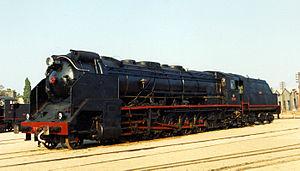
Le Musée du chemin de fer de la Catalogne est consacré à l'histoire du chemin de fer de la Catalogne et il se trouve dans la ville de Vilanova i la Geltrú, juste à côté de la gare des trains de la ligne Barcelone -Tarragone. Il a été inauguré le 5 août 1990. L'espace est géré par l'institution Fundación de los Ferrocarriles Españoles.